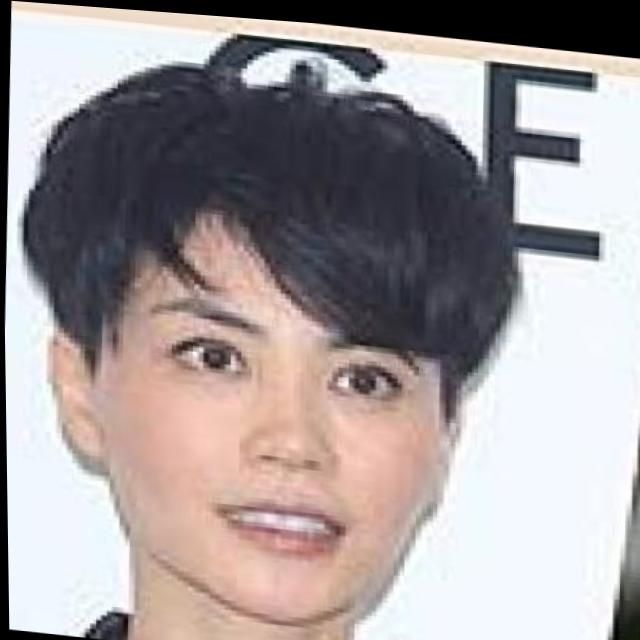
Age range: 45-64